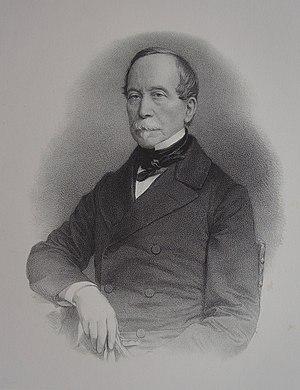
Le complot militaire de décembre 1877 est une possible tentative avortée de coup d'État en France, durant la crise du Seize Mai. Le but des conjurés — dont les principaux sont les généraux Auguste-Alexandre Ducrot et Gaëtan de Rochebouët — aurait été de maintenir le gouvernement de l'Ordre moral au pouvoir. Ne bénéficiant pas de l'appui du maréchal de Mac Mahon, resté légaliste, ce complot militaire serait resté au stade du projet. Il est toutefois abondamment exploité par les républicains pour atteindre le crédit des monarchistes et stigmatiser le conservatisme social des dirigeants de l'armée française. De fait, entre janvier 1878 et février 1879, les généraux soupçonnés d'avoir participé aux préparatifs du putsch font l'objet d'une épuration, ce qui pousse Mac Mahon à la démission.
Nicolas Changarnier, né à Autun le 26 avril 1793 et mort à Versailles le 14 février 1877, est un général et homme politique français. Il est candidat monarchiste à l'élection présidentielle française de 1848.